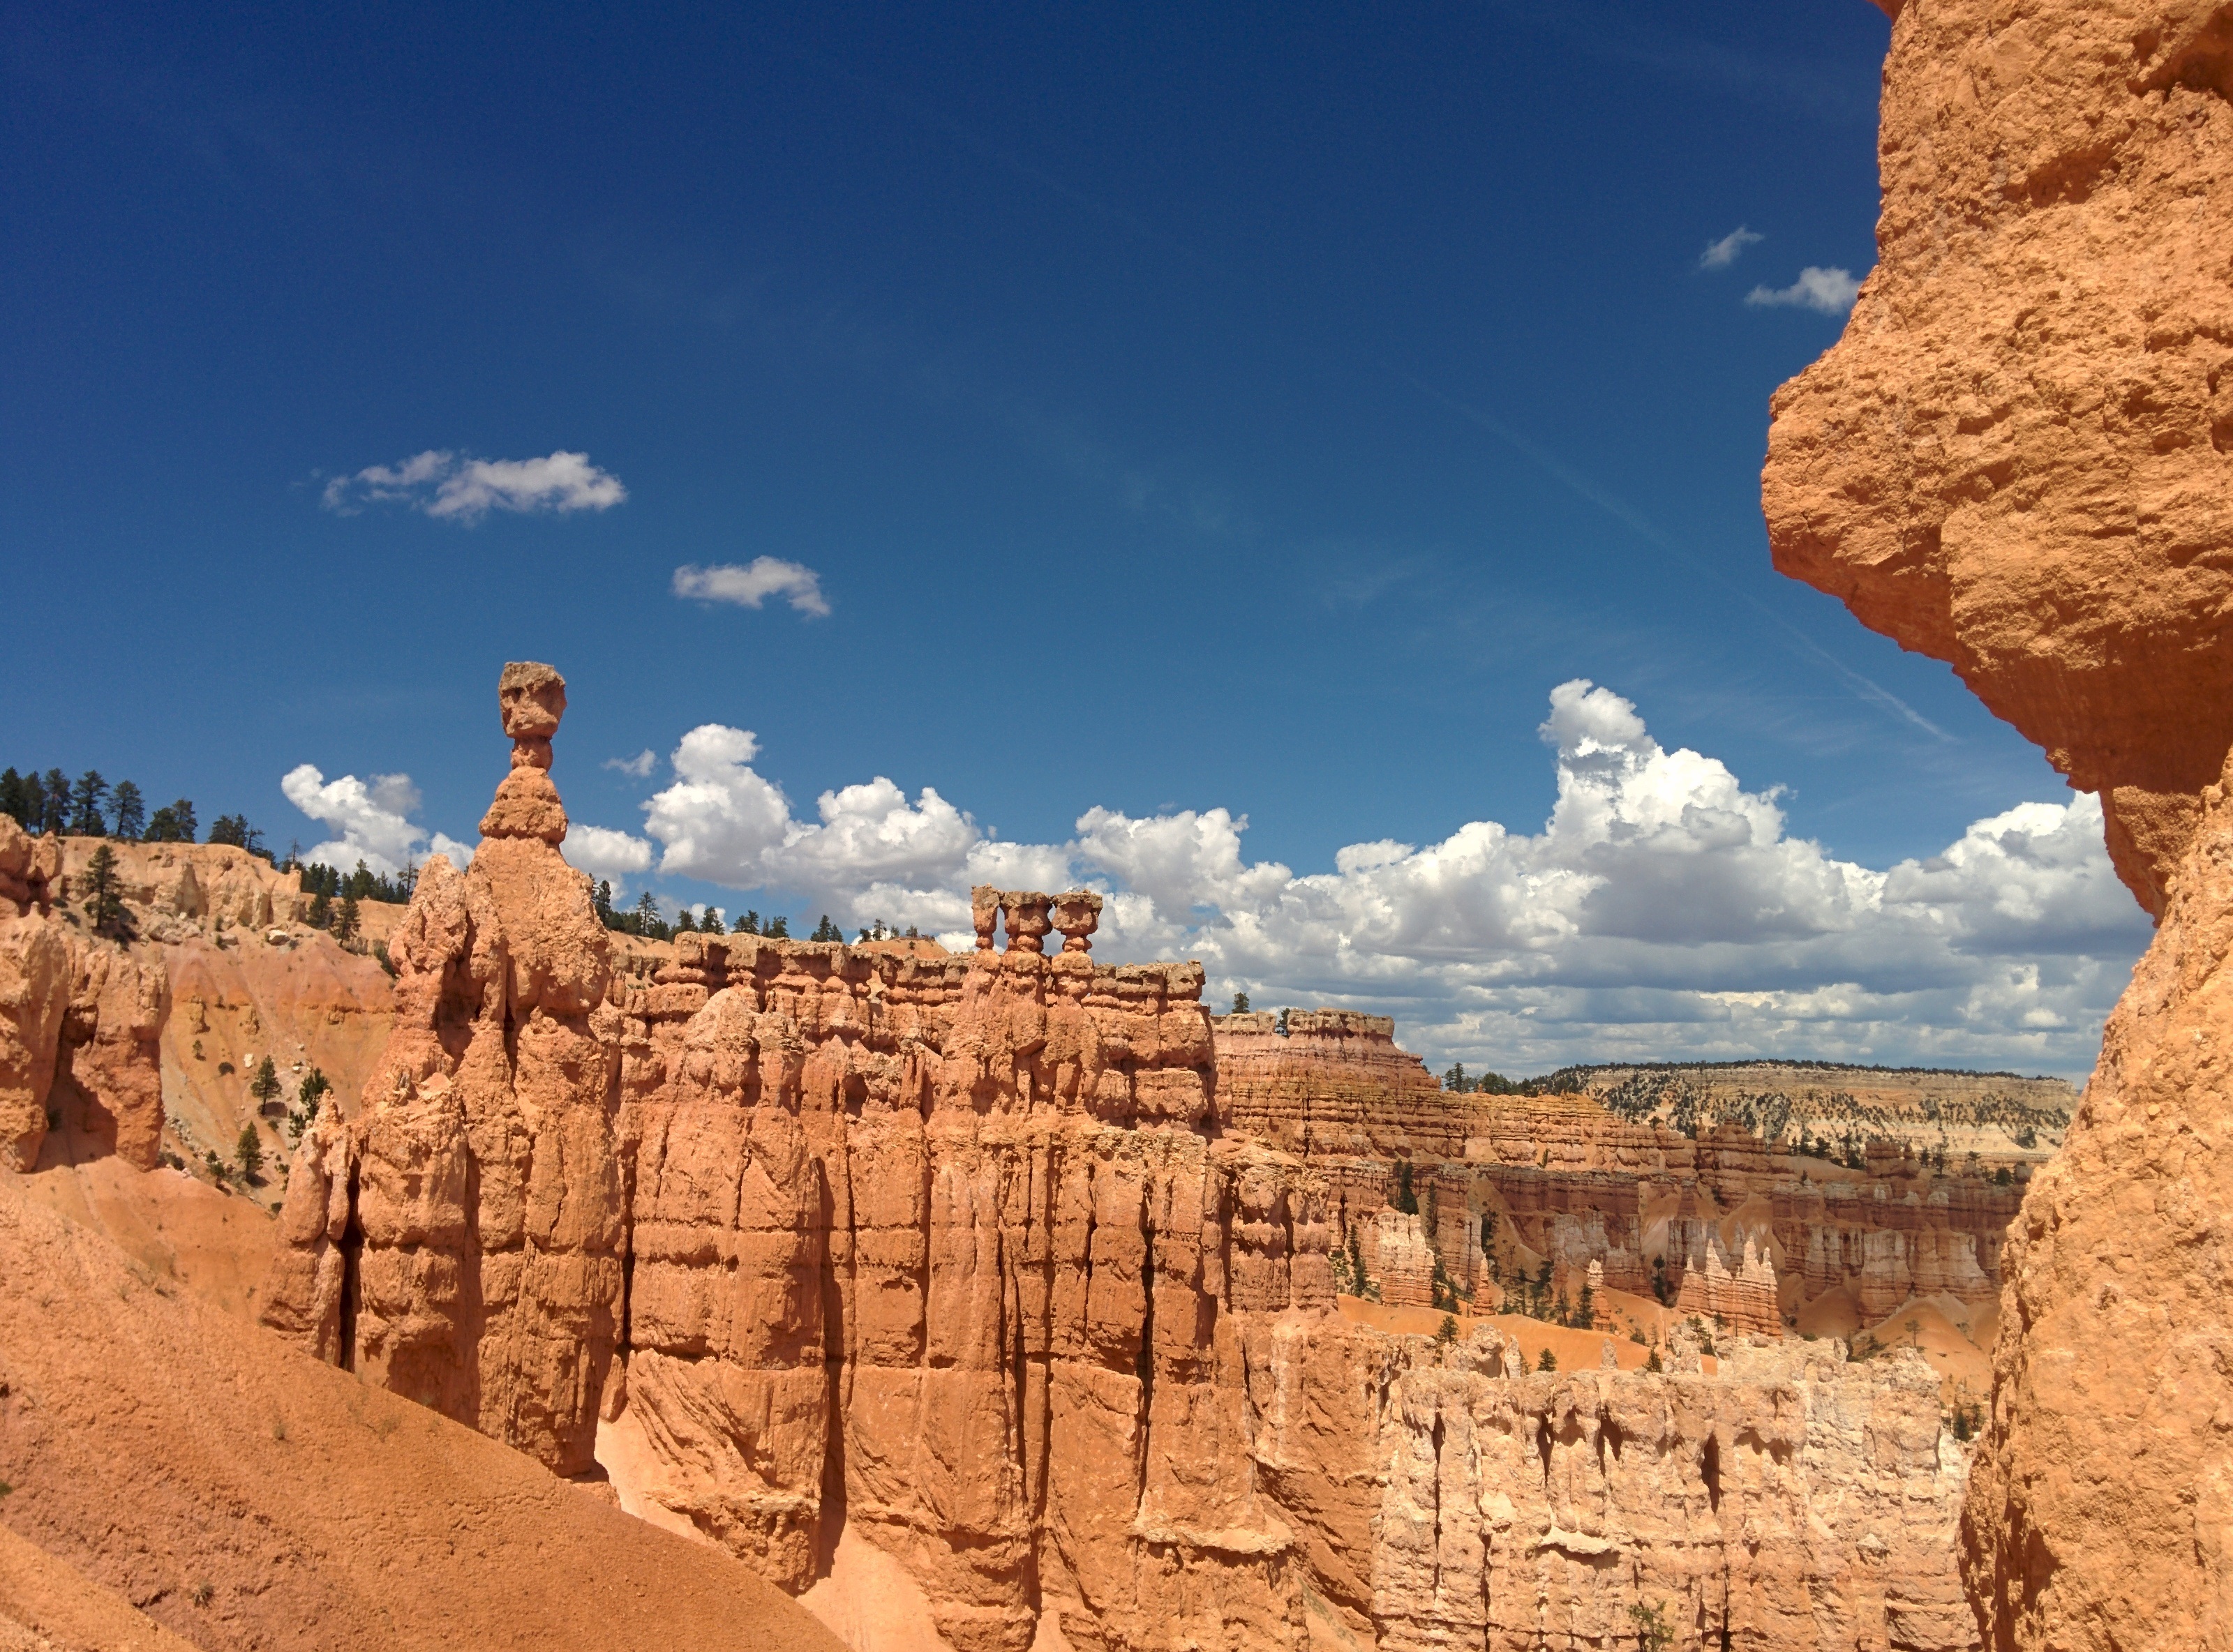
landscape, nature, outdoor, rock, desert, sandstone, valley, travel, formation, cliff, arch, orange, scenic, natural, park, usa, america, landmark, canyon, terrain, national park, bryce, national, geology, utah, badlands, plateau, bryce canyon, famous, shapes, unique, destination, wadi, butte, landform, ancient history, natural environment, geographical feature